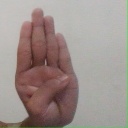
अक्षर: ब